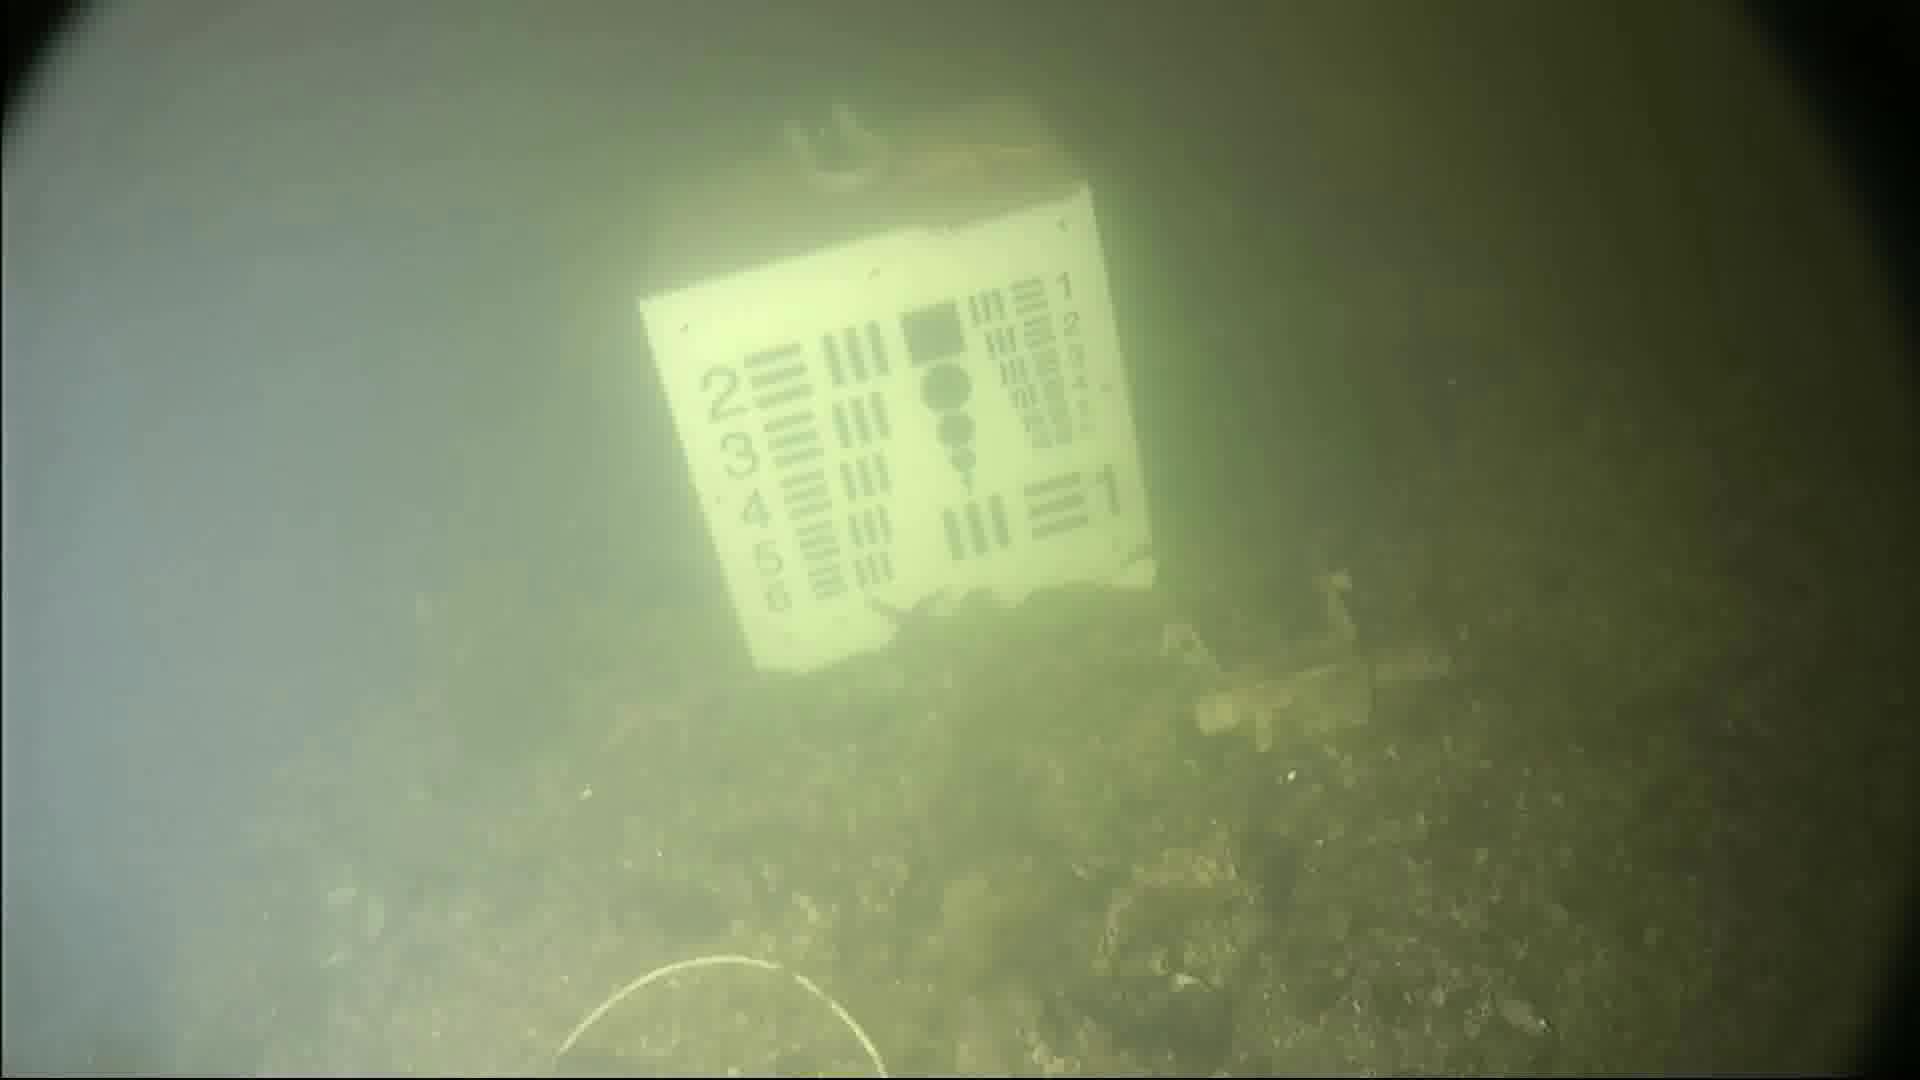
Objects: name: starfish